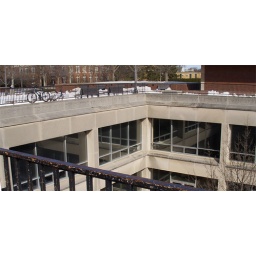
Just a shot so you can see that the building starts just below the street level.